Hikiji Station

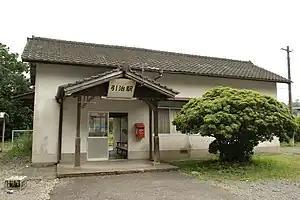
Hikiji Station in 2008

is a passenger railway station located in the town of Kokonoe, Ōita Prefecture, Japan. It is operated by JR Kyushu.